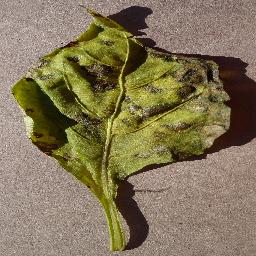
Label: Pepper,_bell___Bacterial_spot